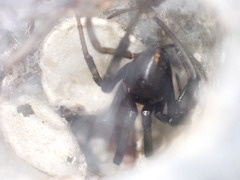
Species: Lactrodectus_hesperus